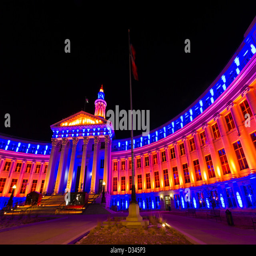
building decorated for the game